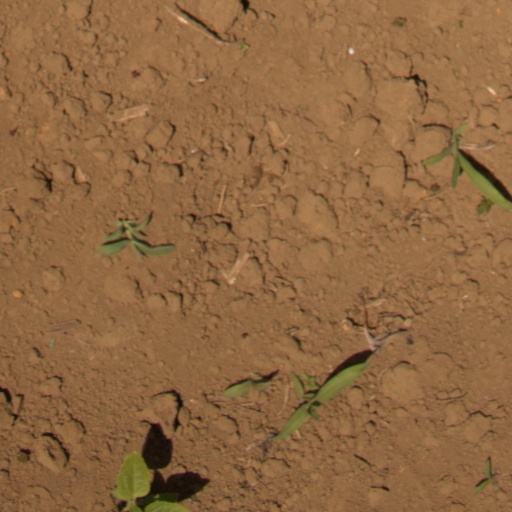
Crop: Jerusalem artichoke